Spaso House

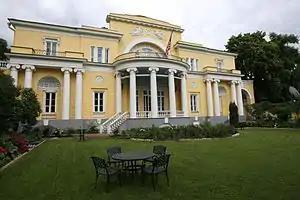
Spaso House, Residence of the U.S. Ambassador in Moscow

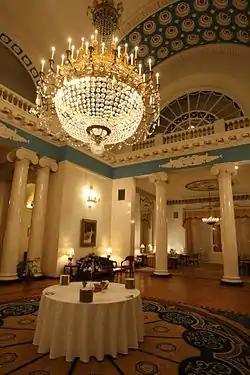
The Chandelier Room of Spaso House

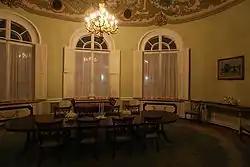
The Oval Dining Room of Spaso House

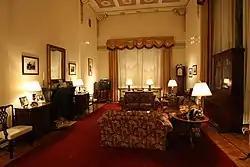
The library of Spaso House

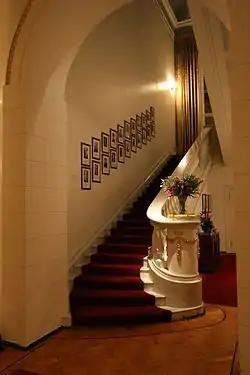
The stairway of Spaso House inspired a memorable scene in the 1935 Mikhail Bulgakov novel Master and Margarita

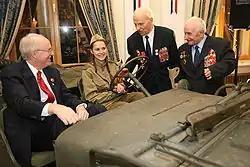
For Veterans Day 2009, Ambassador John Beyrle (left) honored Russian World War II veterans with a reception at Spaso House, which featured a real 1943 Lend-Lease jeep parked in the Ballroom

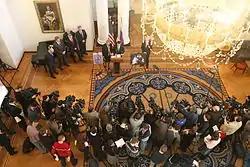
TV cameras crowd the Chandelier Room of Spaso House as Ambassador Beyrle announces the return of a medallion belonging to the Czar's family stolen from the Hermitage and recovered by a joint operation of Russian and American law enforcement

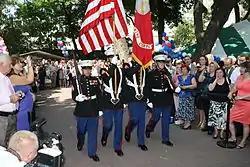
American Independence Day celebration in the garden of Spaso House (2010)

Spaso House is a listed Neoclassical Revival building at No. 10 Spasopeskovskaya Square in Moscow. It was originally built in 1913 as the mansion of the textile industrialist Nikolay Vtorov. Since 1933, it has been the residence of the U.S. ambassador to the Soviet Union, and since 1991, to the Russian Federation. The building belonged to the USSR and later Russia and, under the 1985 lease contract, the U.S. was supposed to pay 72,500 Soviet roubles per year, which by 2001 was the equivalent of about $3, which the U.S. had failed to pay in 1993. In 2004, the two sides concluded a new 49-year lease that was said to be based on a joint assessment of the property's value; the rent rate was not disclosed.